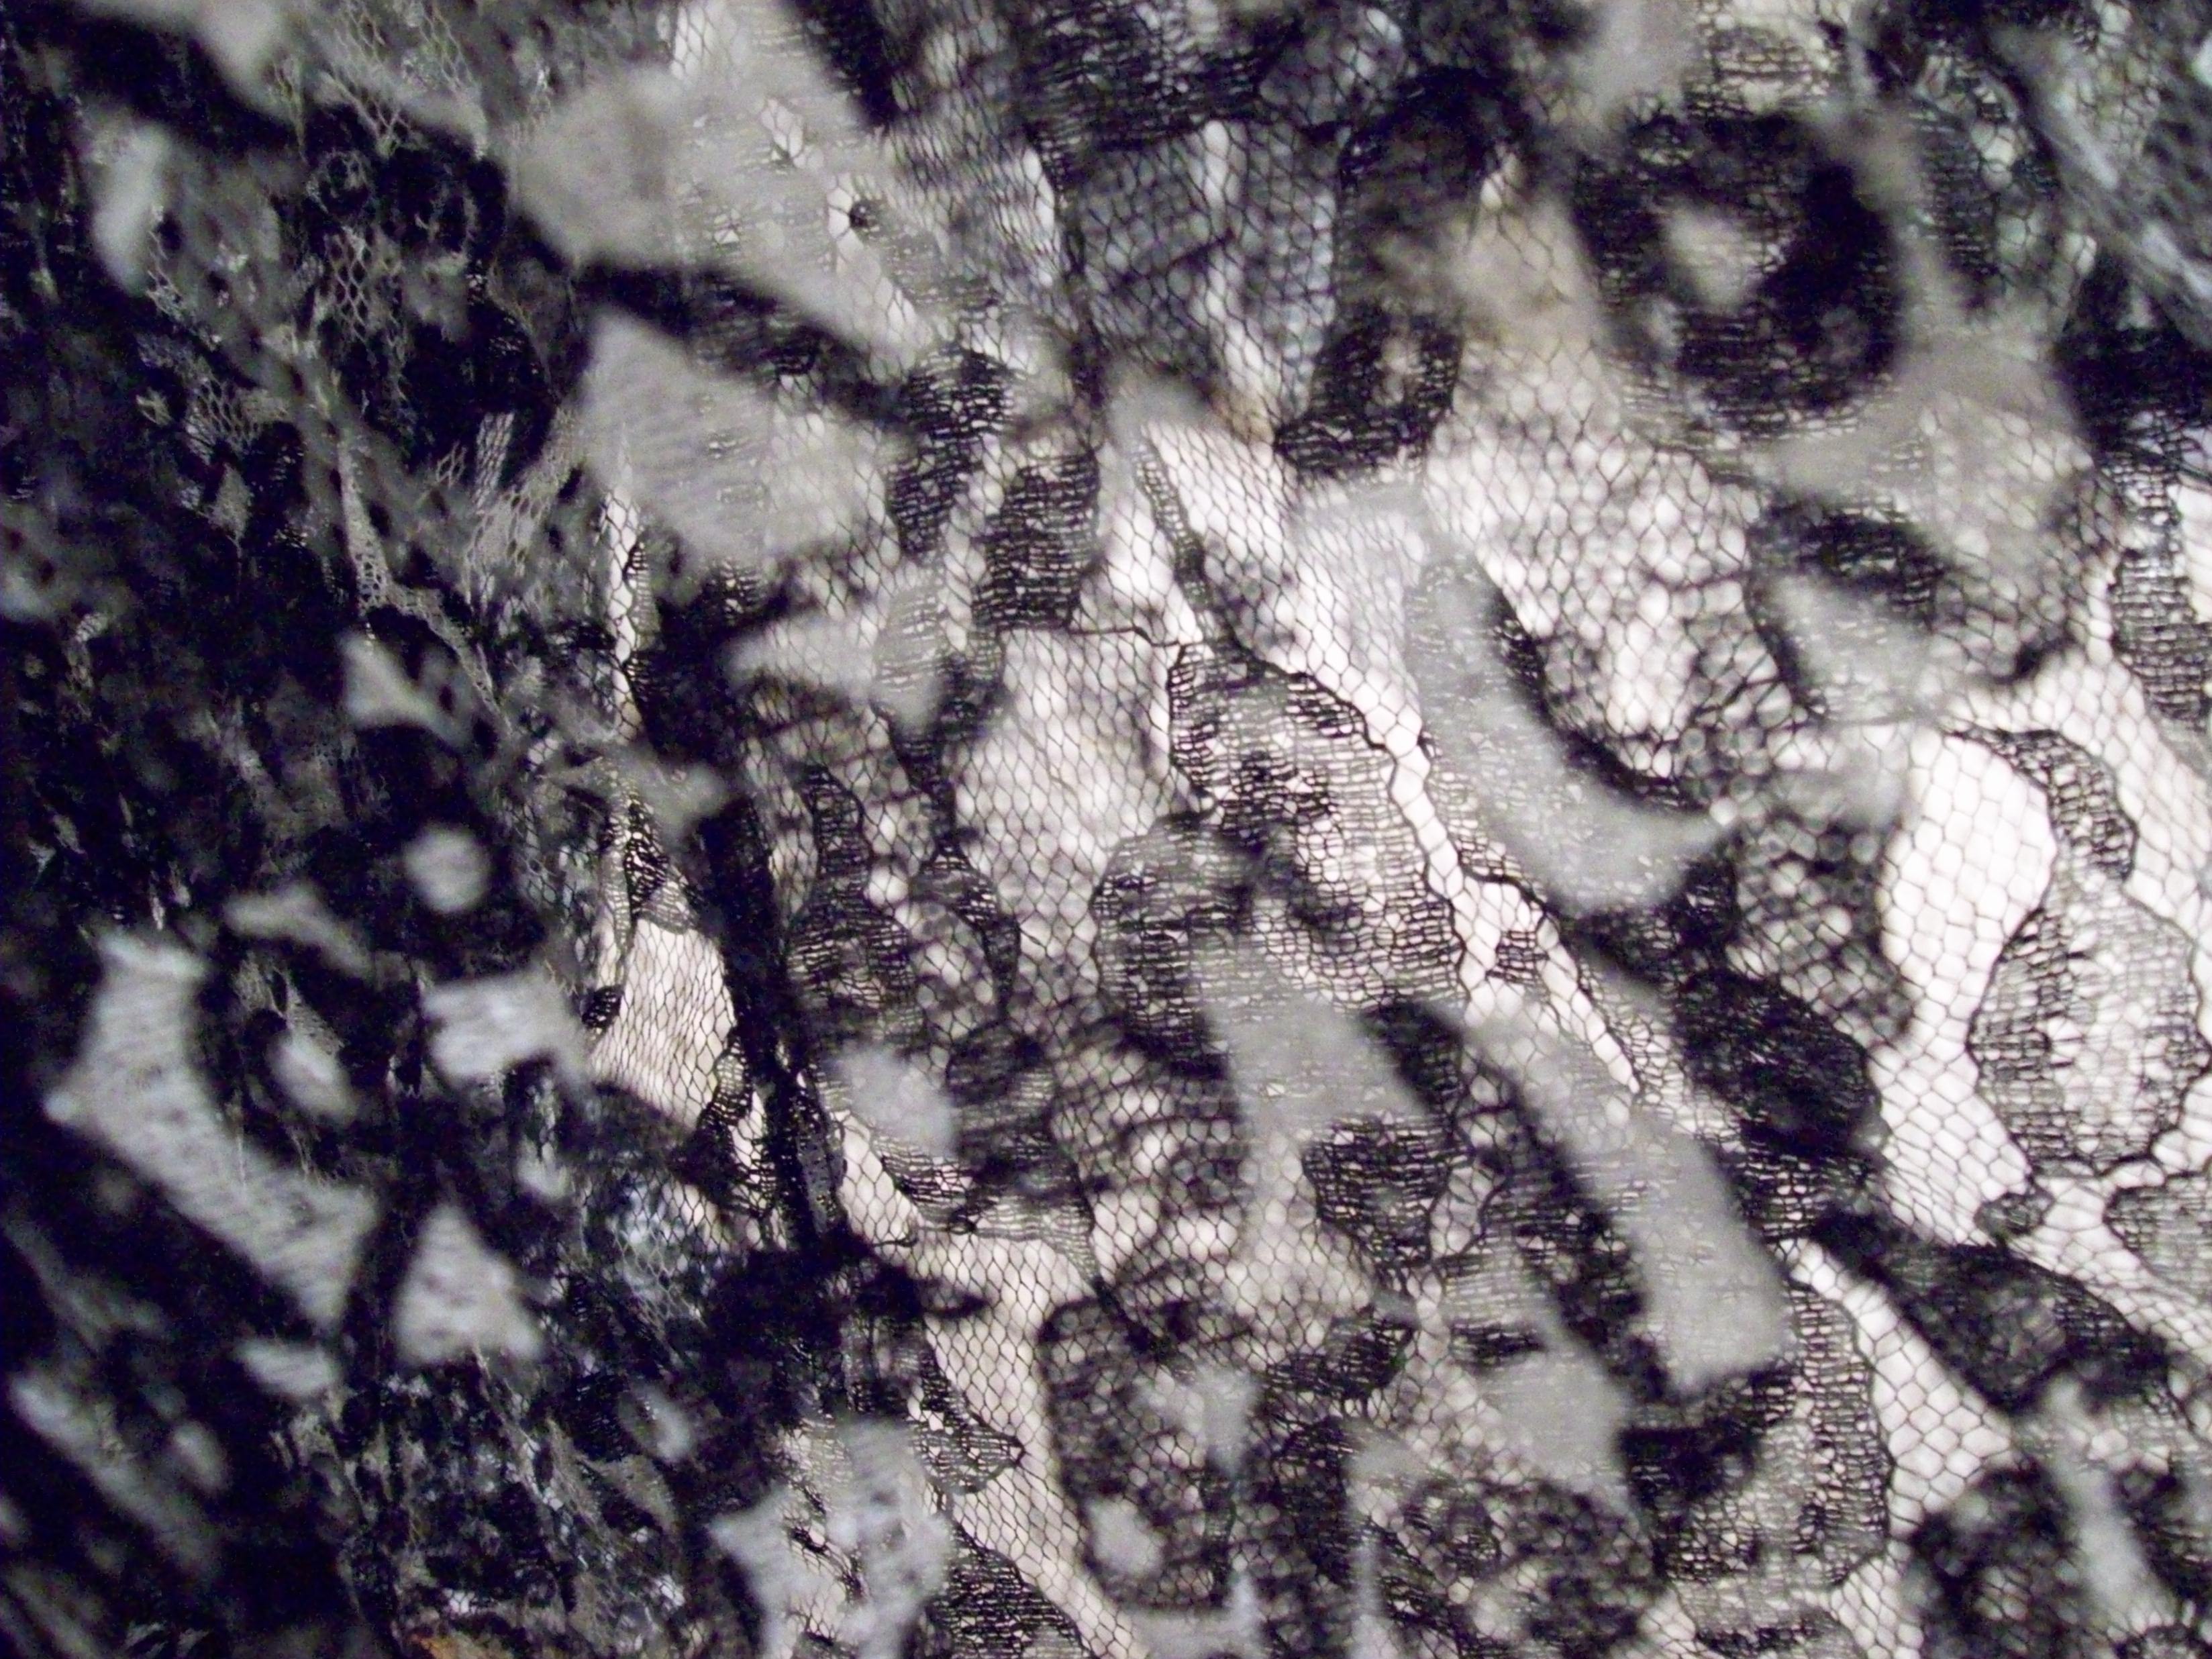
art, tree, pattern, rock, water, black and white, trunk, close up, leaf, design, monochrome, wood, geology, monochrome photography, plant, photography